David Lean

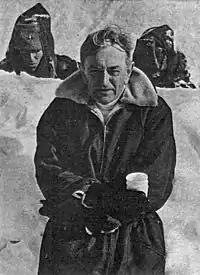
Lean in Northern Finland in 1965 while shooting "Doctor Zhivago"

"Summertime" (1955) marked a new departure for Lean. It was partly American financed, although again made for Korda's London Films. The film features Katharine Hepburn in the lead role as a middle-aged American woman who has a romance while on holiday in Venice. It was shot entirely on location there. Although best known for his epics, Lean's personal favourite of all his films was "Summertime", and Hepburn his favourite actress.